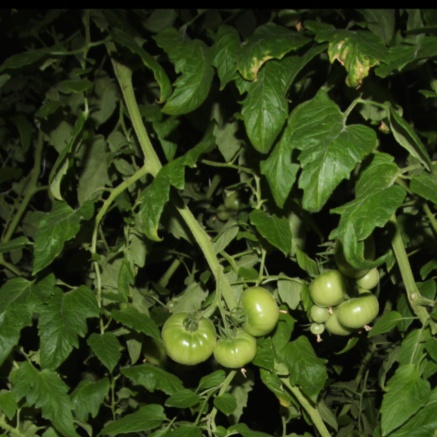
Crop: tomato